Brox Sisters

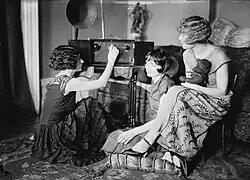
The Brox Sisters tune their radio. Left to right: Patricia, Bobbe, Lorayne (c. mid-1920s).

The Brox Sisters were an American trio of singing sisters, enjoying their greatest popularity in the 1920s and early 1930s.